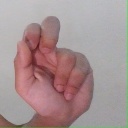
अक्षर: ढ